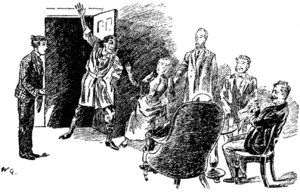
Journal d'un homme sans importance, est un roman comique anglais conçu et rédigé par George Grossmith et son frère Weedon Grossmith. À l'origine, il est publié en feuilleton par le magazine satirique Punch en 1888-1889, et paraît en volume en 1892, avec des ajouts et des illustrations réalisées par Weedon.
Sir Henry Irving, né John Henry Brodribb, était un acteur de théâtre anglais de l'époque victorienne, connu aussi comme actor-manager pour avoir endossé toutes les responsabilités du théâtre, saison après saison, au Lyceum Theatre de Londres ; il se définissait lui-même et sa compagnie comme représentatifs du théâtre classique anglais. Il fut le premier acteur à recevoir en récompense le titre de chevalier. Irving est supposé avoir inspiré Dracula, le personnage-titre du roman de Bram Stoker publié en 1897.